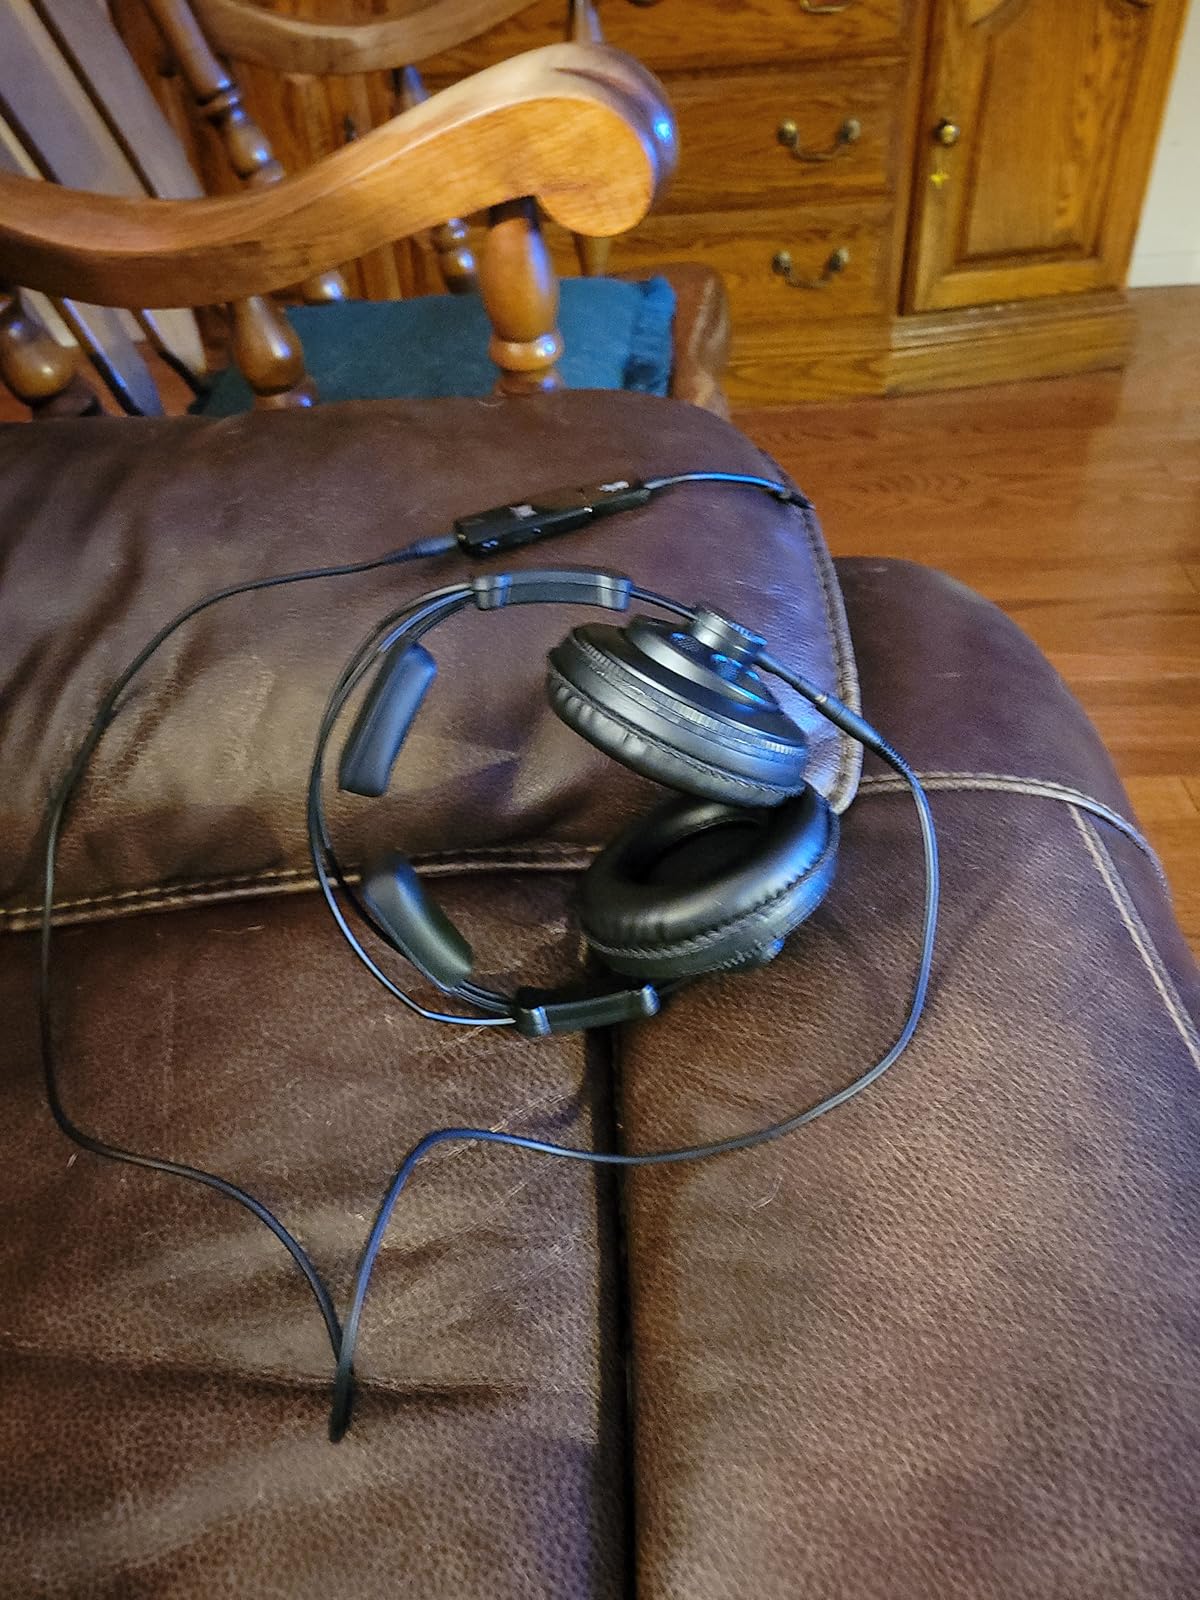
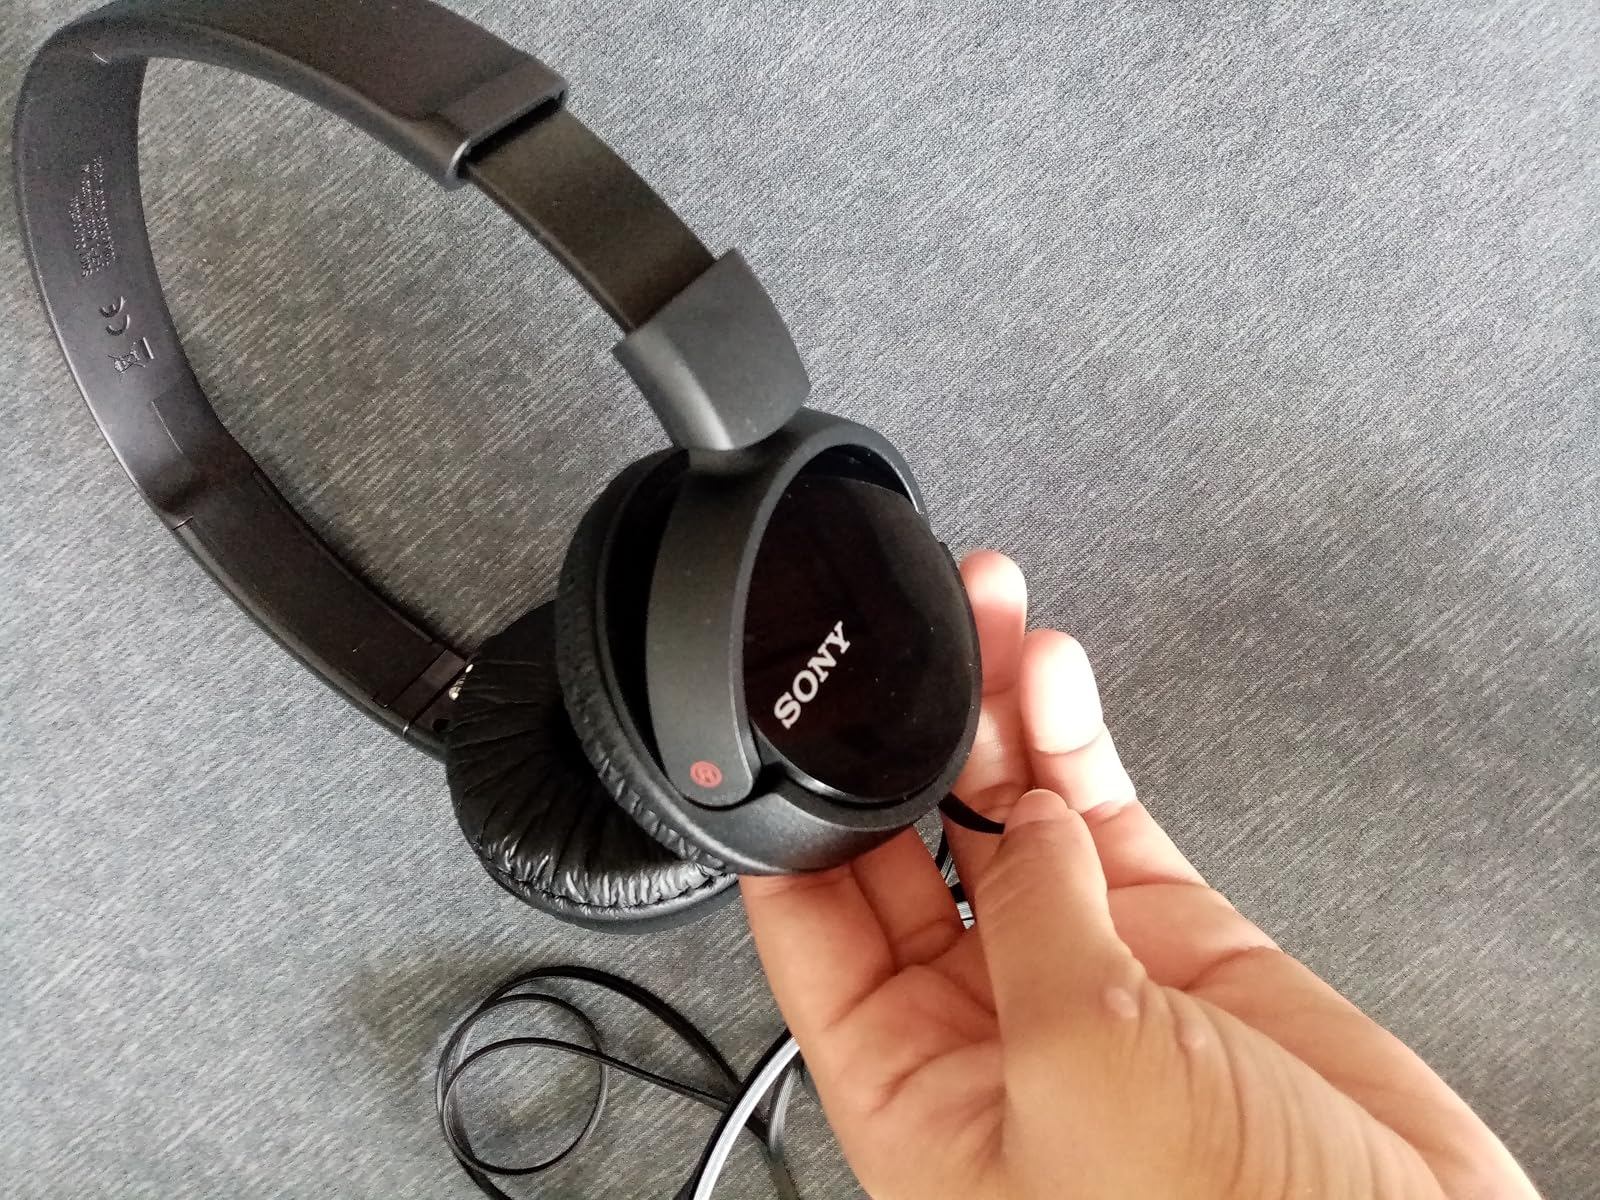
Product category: headphones
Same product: no